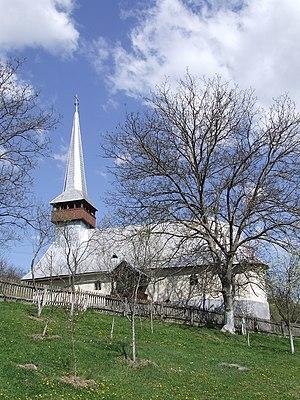
Buciumi est une commune roumaine du județ de Sălaj, dans la région historique de Transylvanie et dans la région de développement du Nord-ouest.